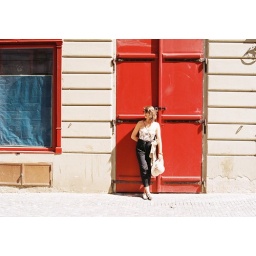
by the red door